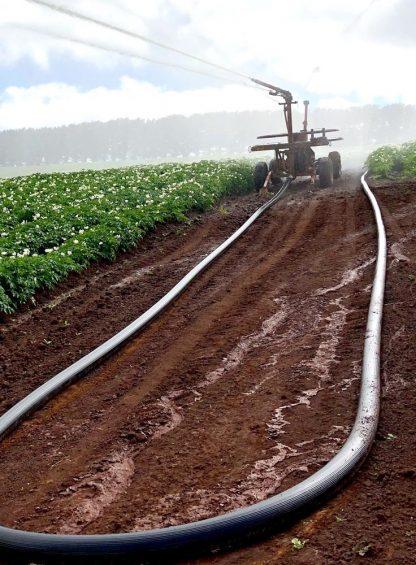
Huu ni mfumo wa umwagiliaji shambani ukitumia bomba la umwagiliaji la kubebeka likivutwa na mashine ya kumwagilia ikiwezekana aina moja mzuri. Bomba hilo linaonekana likipeleka maji kwenye mimea iliyopandwa kwenye mistari na udongo unaonekana kuwa na unyevunyevu.